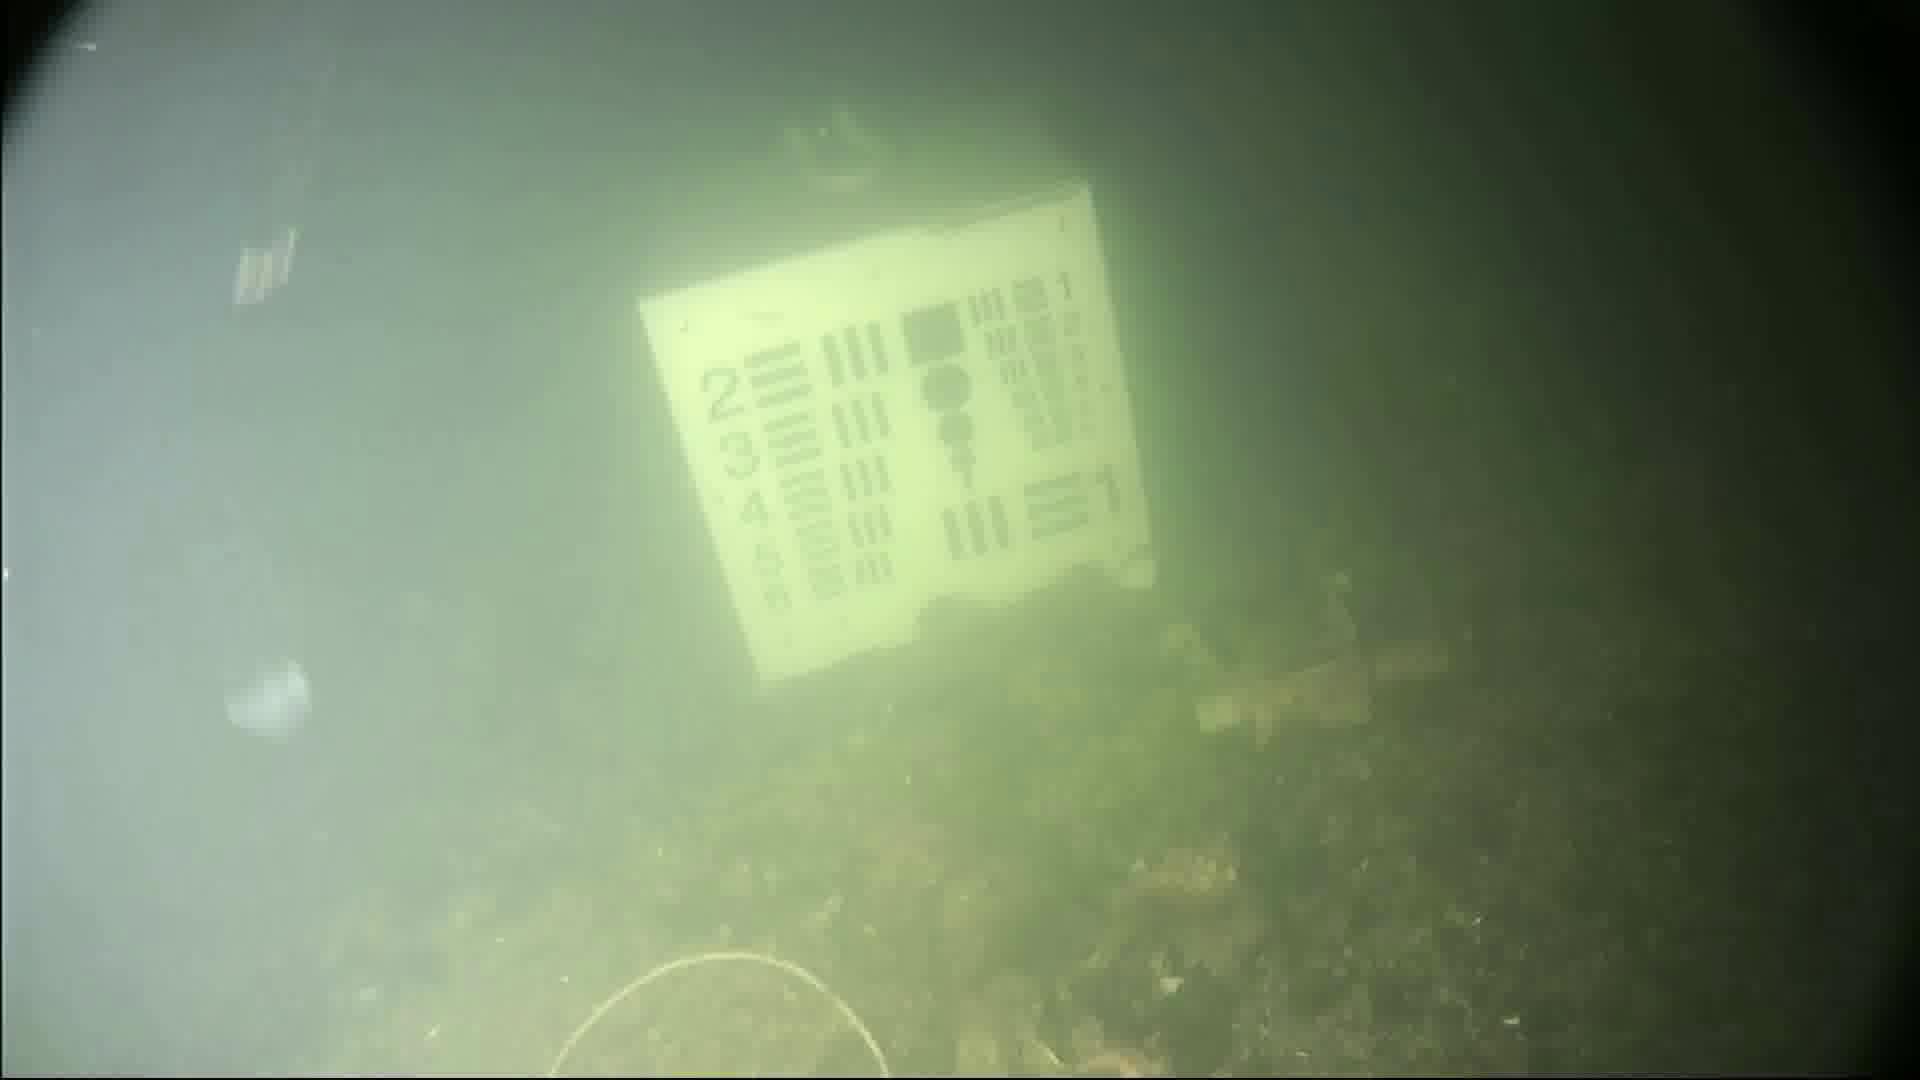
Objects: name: jellyfish